Soyuz MS

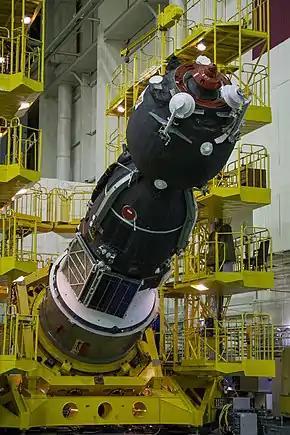
Soyuz MS-02 being prepared for launch in September 2016

The forward-most section of the spacecraft is the orbital module, also referred to as the habitation module. It provides living space for the crew while in orbit, being more spacious than the confined reentry module, and includes a toilet.